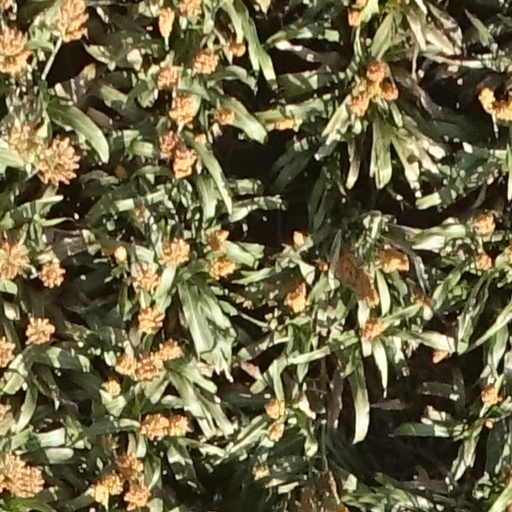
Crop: sorghum